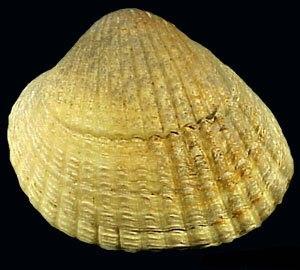
La sclérochronologie est l'étude des parties dures des êtres vivants par comptage des stries d'accroissement.